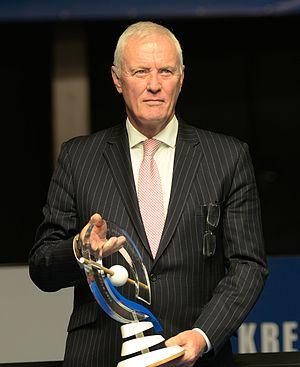
La World Professional Billiards and Snooker Association est l'association internationale régissant le billard anglais et le snooker professionnel.